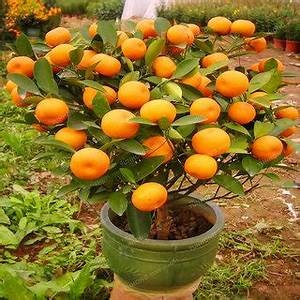
Label: mandarine